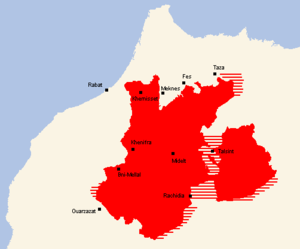
Aire linguistique - Tamazight Central